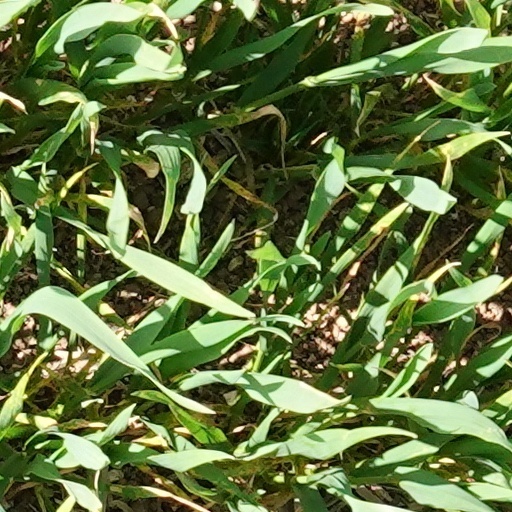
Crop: wheat